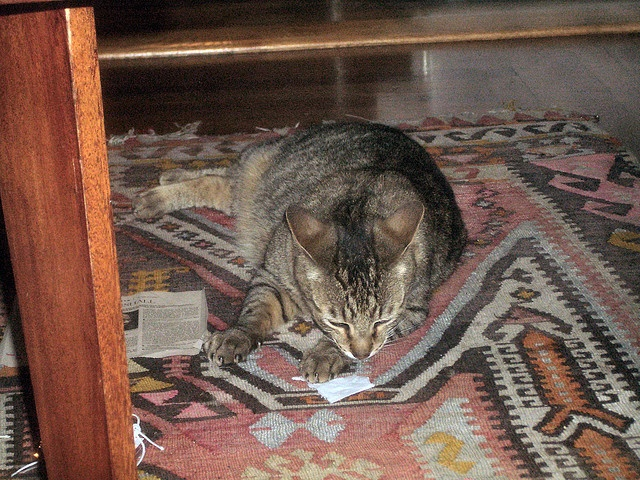
A cat stares at the rug it is perched upon.
Cat sitting on a rug staring a something on the floor.
A cat sleeping on a throw rug under a table.
A cat is looking at a paper while lying on the rug.
A cat lying on a carpet with a newspaper next to it